List of professional wrestling attendance records in the United States

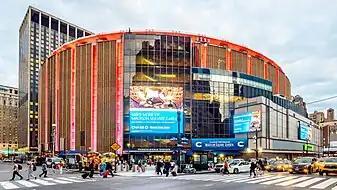
Madison Square Garden, long considered WWE's home arena, holds a number of pro wrestling attendance records.

The following is a list of professional wrestling attendance records in the United States. The list is dominated by the American professional wrestling promotion World Wrestling Entertainment which has controlled the industry in North America since 2002. As the World Wrestling Federation, it became the first national promotion in the U.S. during the 1980s wrestling boom. The National Wrestling Alliance and World Championship Wrestling were both main competitors to the WWF during the 1980s and 1990s, however, all of their events were surpassed by the WWE by the early 2000s.